Wood industry

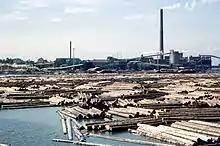
A sawmill with floating logs in Kotka, Finland

Wood obtained from Nigeria's wood industry undergoes processing in various wood processing sectors, including furniture manufacturing, sawmill operations, plywood mills, pulp and paper facilities, and particleboard mills. As of 2010, workers are typically not given any safety training.